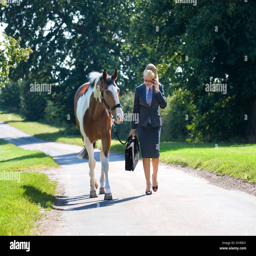
horse walking next to business woman on the phone carrying a briefcase